William Sidebottom (English politician)

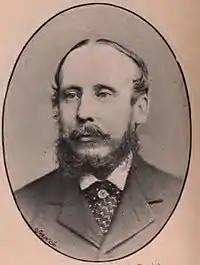
Sidebottom in 1895

William Sidebottom (1841 – 3 January 1933) was an English Conservative politician who represented High Peak.